People's Salvation Cathedral

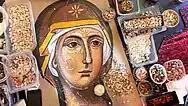

On 22 July 2013, the contract was concluded with the Austrian company Strabag for the construction of the building's superstructure. In June 2015, the height of the structure was raised by more than half. To the achievement of vaults, the upper part of nave and dome for not putting pressure on the nave's floor, a metal scaffolding structure weighing 1100 tons was installed in the form of trapezium with base at 27 meters and gradually raised up to 45 meters. On 8 April 2025, the seven-meter and seven-ton cross was installed on the dome of the National Cathedral of Romania.